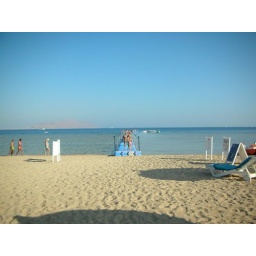
not a cloud in the sky